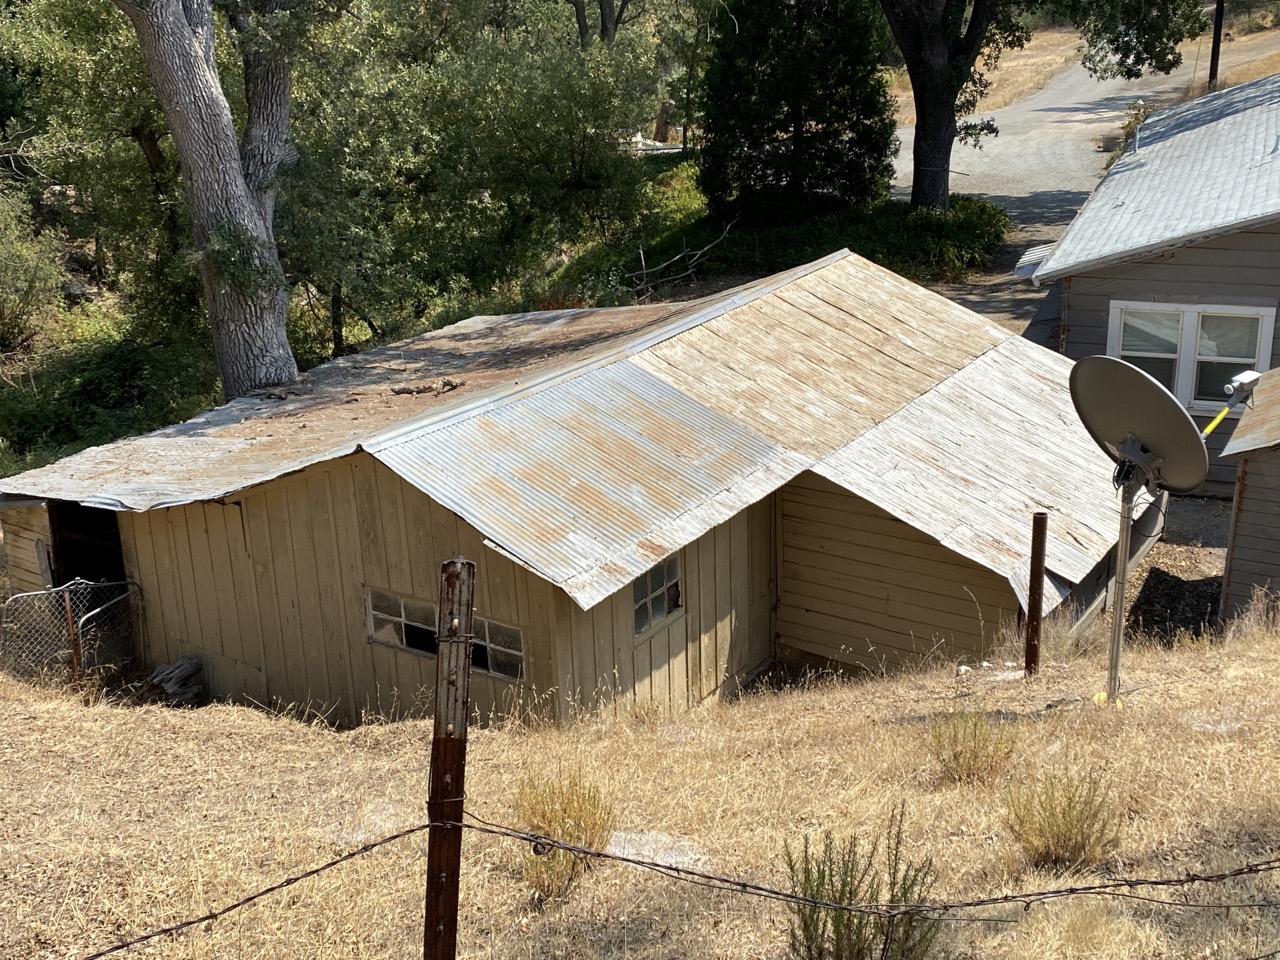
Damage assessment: no_damage